Coomi Nariman Wadia

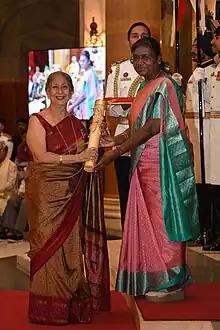
Coomi Nariman Wadia receives the Padma Shri award from President Droupadi Murmu

Coomi Nariman Wadia (born 6 August 1933) is an Indian music conductor. In 2024, she was honored with the Padma Shri, a prestigious civilian award presented by the Government of India, in recognition of her contributions to the field of art.